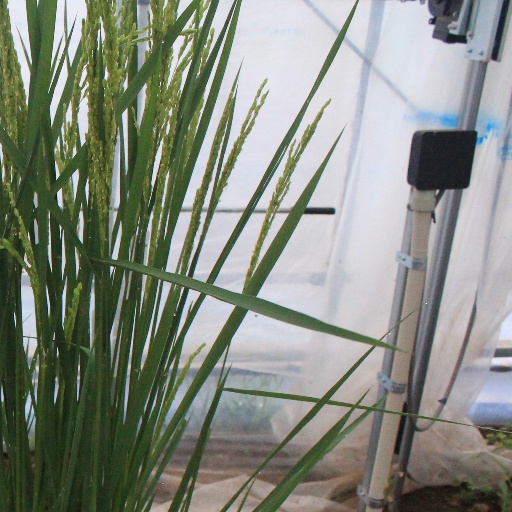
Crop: rice